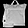
Label: Bag